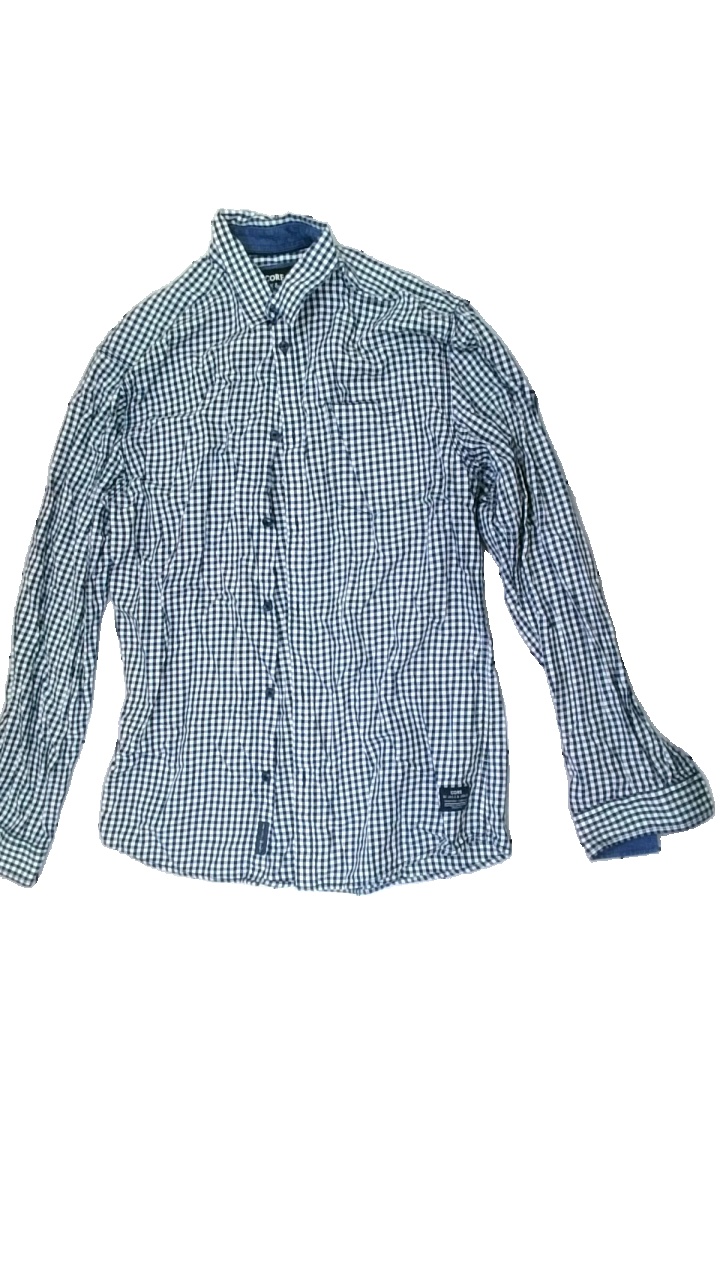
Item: Shirt (Men)
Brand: Jack And Jones
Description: Blue and white checkered shirt
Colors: Blue, White
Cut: Regular
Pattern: Checkered print
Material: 100% cotton
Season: All
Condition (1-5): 5
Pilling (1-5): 5
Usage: Reuse
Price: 50-100